Charles Parker House

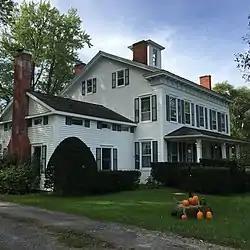

Charles Parker House is a historic home located at Guilderland in Albany County, New York. It was built in 1844 and is a large -story brick farmhouse in the Italianate style. It features a bracketed cornice, gable roof with lantern, and four symmetrically placed chimneys.